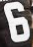
Number: 6